History of Sheffield

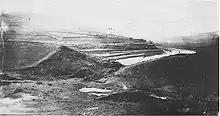
A photograph of the Dale Dyke reservoir embankment, shortly after its collapse in March 1864.

From the mid-18th century, a succession of public buildings were erected in the town. St Paul's Church, now demolished, was among the first, while the old Town Hall and the present Cutlers' Hall were among the major works of the 19th century. The town's water supply was improved by the Sheffield Waterworks Company, who built reservoirs around the town. Parts of Sheffield were devastated when, following a five-year construction project, the Dale Dyke dam collapsed on Friday 11 March 1864, resulting in the Great Sheffield Flood.